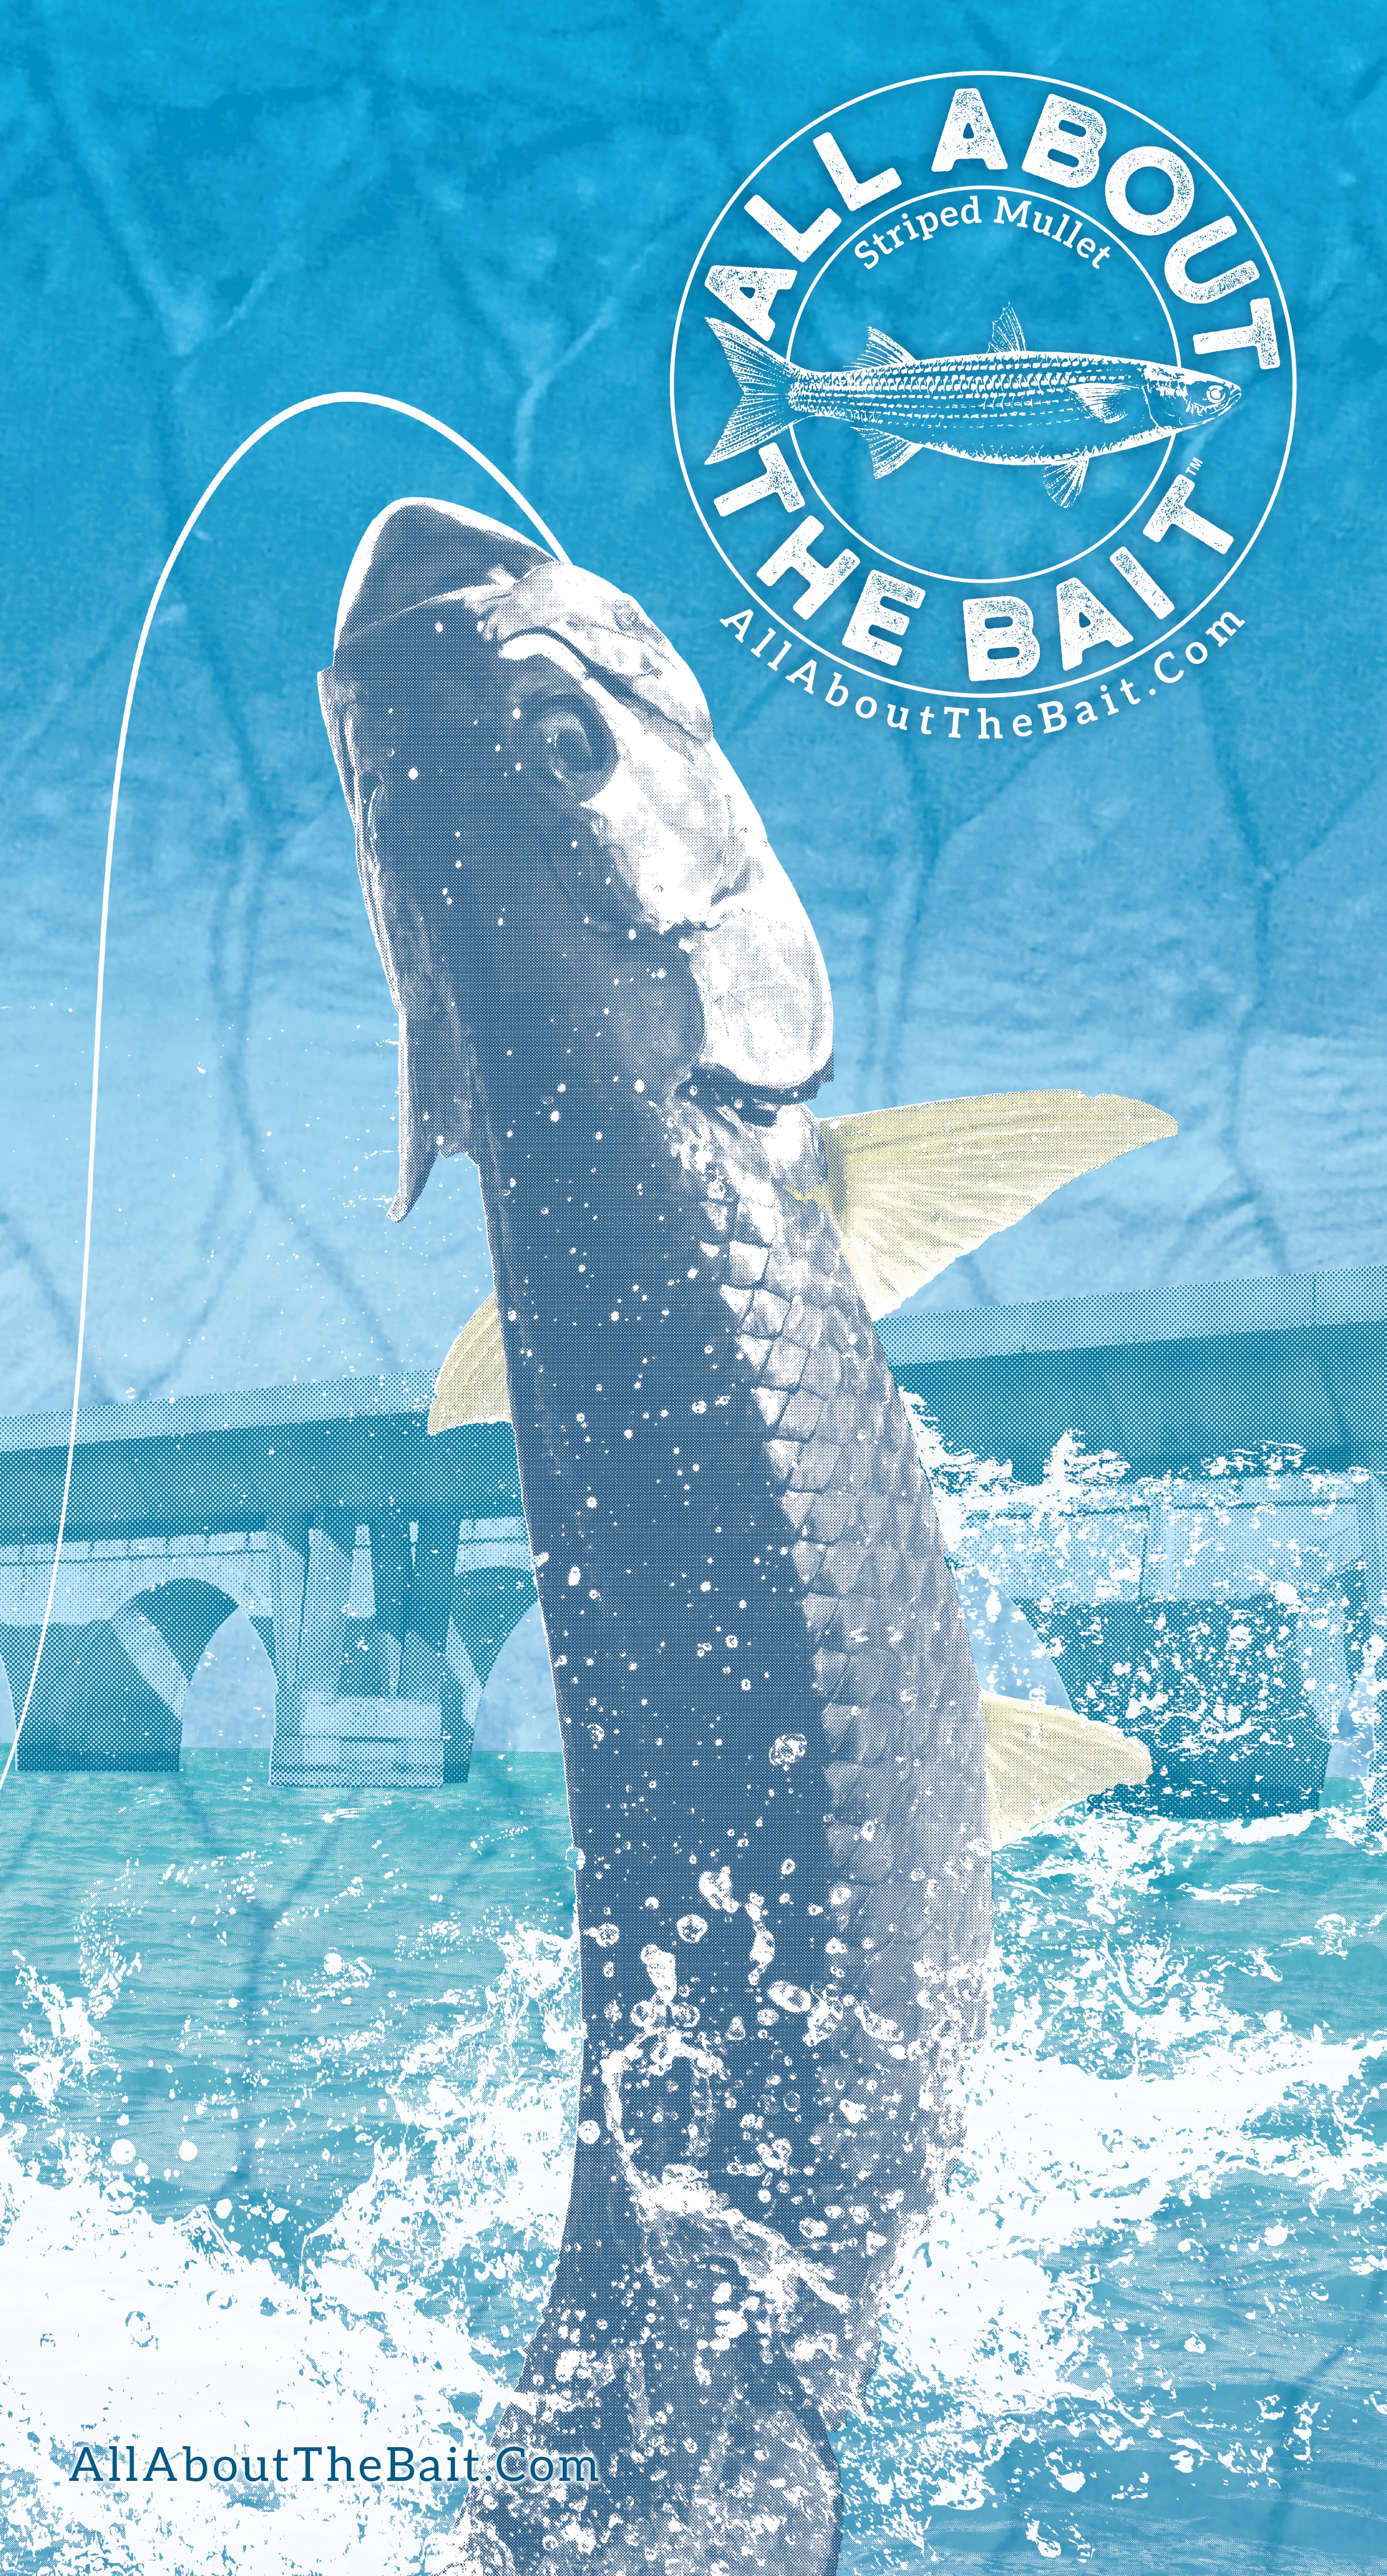
Fishing Face Mask, Hood, Beanie, Neckerchief, Headband, or Balaclava. #5056
Sun and bugs. Blah. Protect yourself with a Fishing Face Mask, Hood, Beanie, Neckerchief, Headband, or Balaclava. Made of 100% Polyester Microfibre. Blocks 95% of harmful UV radiation. Breathable, soft, seamless, quick drying, fade resistant, and biting fly protection. 20" X 10". 1 of 15 designs. Buy More and Save . Free Shipping .
Brand: All About The Bait
Category: Sporting Goods > Outdoor Recreation > Fishing > Fishing Hook Removal Tools > Boilie Stop Caps